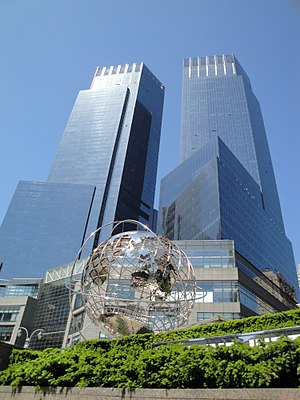
WarnerMedia
WarnerMedia er verdens største mediekoncern og driver større internet-, udgivelses, film-, telekommunikations- og fjernsynsafdelinger. Firmaet har hovedkvarter i New York, og det har 84.900 ansatte.